Monastère de Chalais

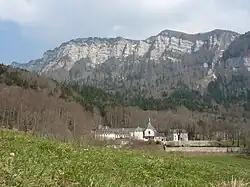
The abbey in the spring of 2012

The Monastère de Chalais, also called Châlais-sur-Voreppe or Notre-Dame de Châlais, is a Dominican convent near the town of Voreppe, Isère, France. The convent dates from 1101.